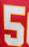
Number: 5